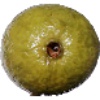
Label: Guava 1